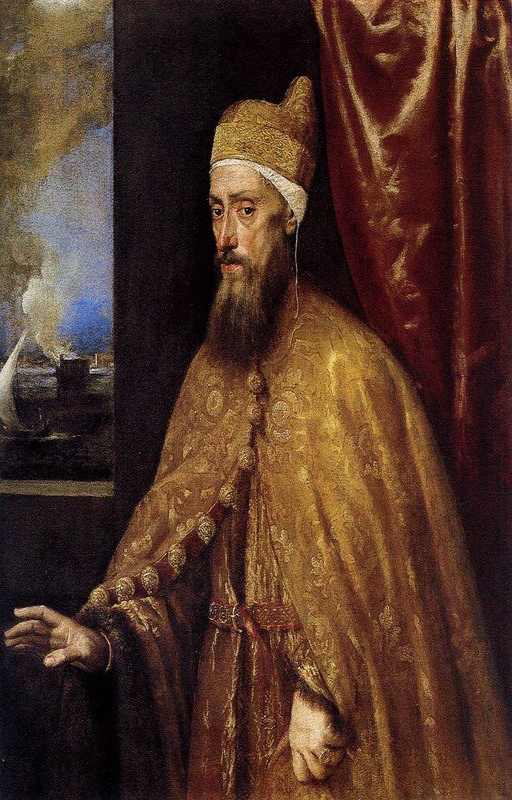
visual artist , portrait of person